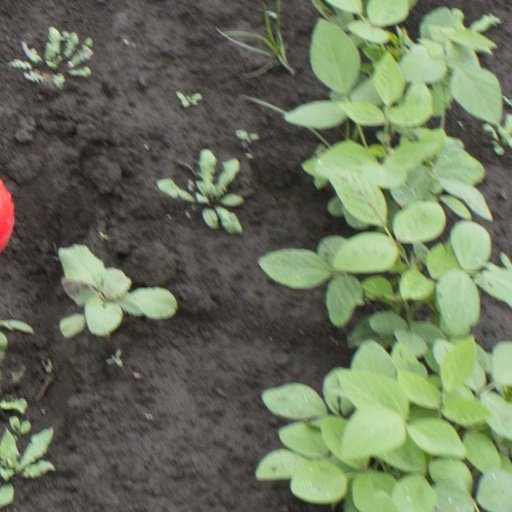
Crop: soybean